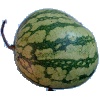
Label: Watermelon 1